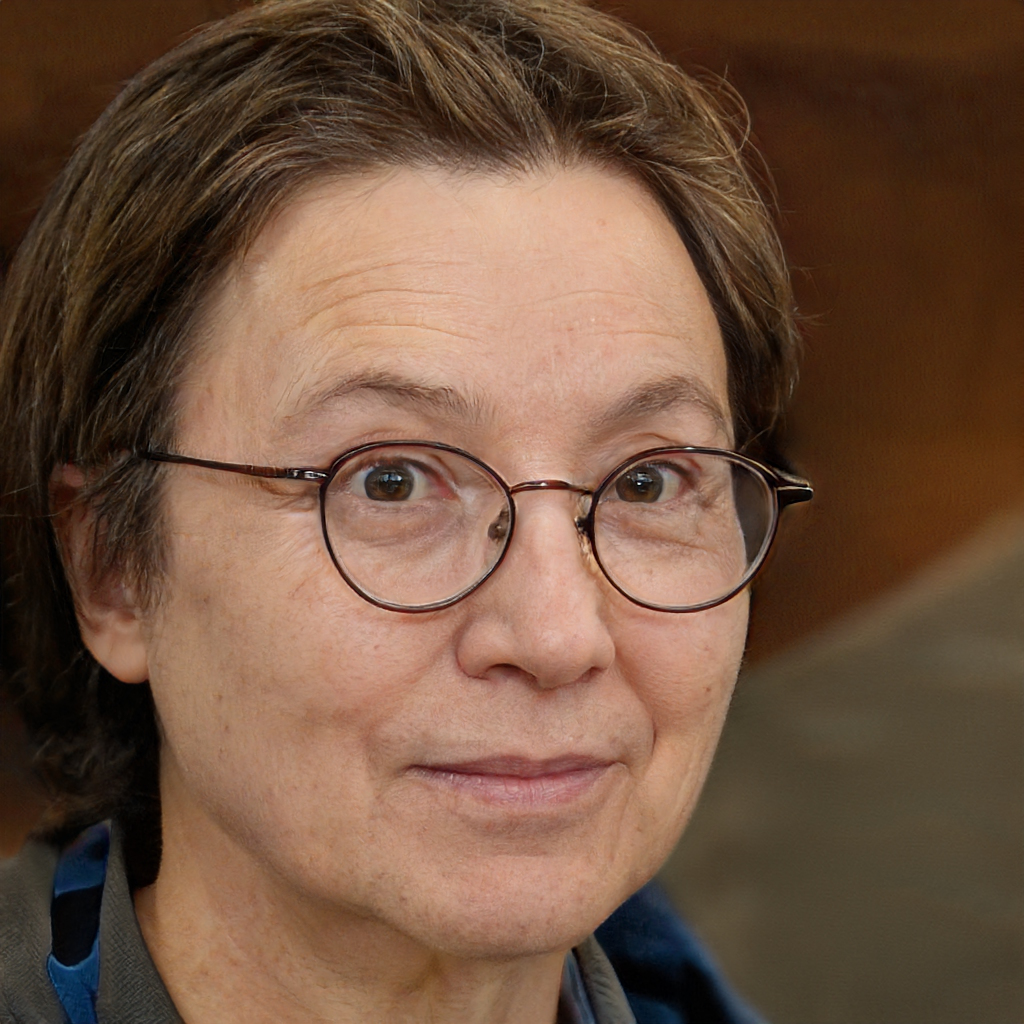
Label: Colored